Rou Shi

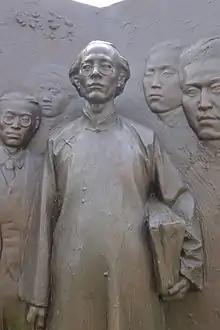
Bronze sculpture of Rou Shi on Duolun Road, Shanghai

Rou Shi (28 September 1902 – 7 February 1931) was a prominent left-wing Chinese writer and member of the May Fourth Movement. Executed on either 7 or 8 February 1931 by the Kuomintang government in Shanghai for his pro-Communist activities, he is considered one of the Five Martyrs of the League of Left-Wing Writers.